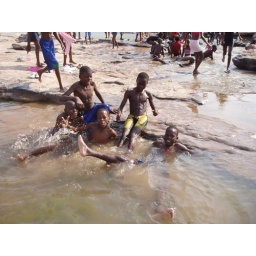
some boys swimming in the Fish River